Julia Chan (chemist)

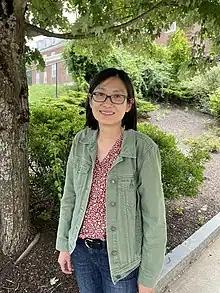
Julia Chan at GRC SSC 2022

Julia Y. Chan is a professor of chemistry and biochemistry at Baylor University. Chan is an expert in the area of intermetallic crystal growth with a focus on new quantum materials. She is a fellow of both the American Chemical Society and the American Association for the Advancement of Science.